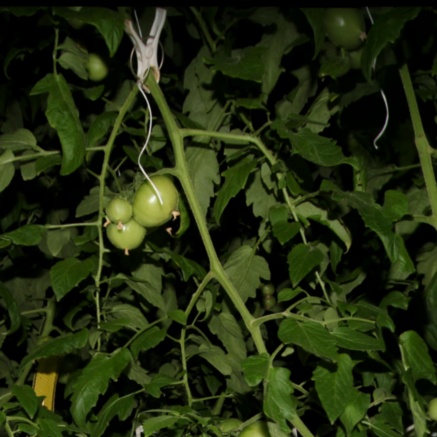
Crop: tomato